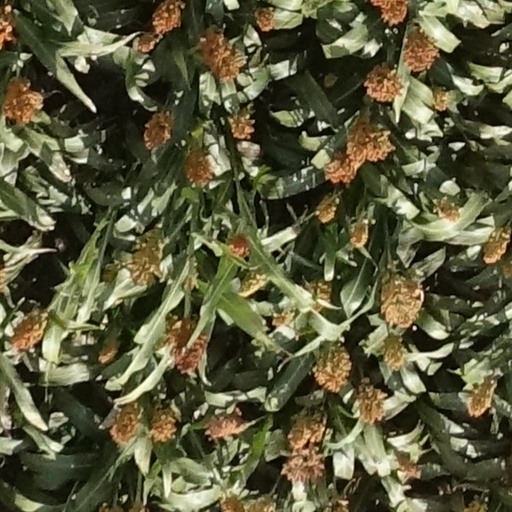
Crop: sorghum